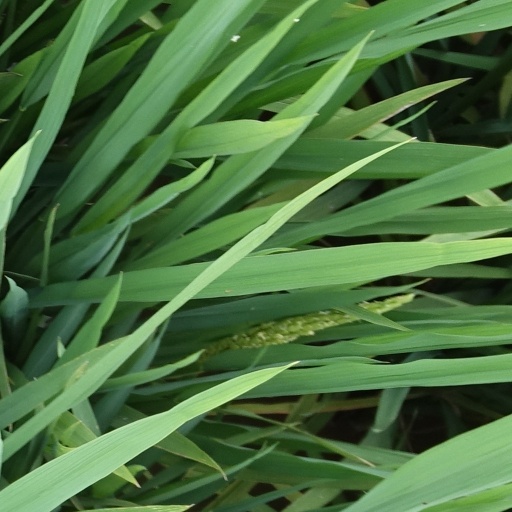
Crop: rice